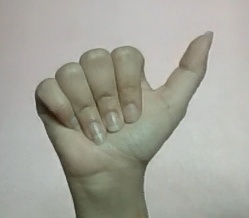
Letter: dhad